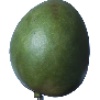
Label: Mango 1